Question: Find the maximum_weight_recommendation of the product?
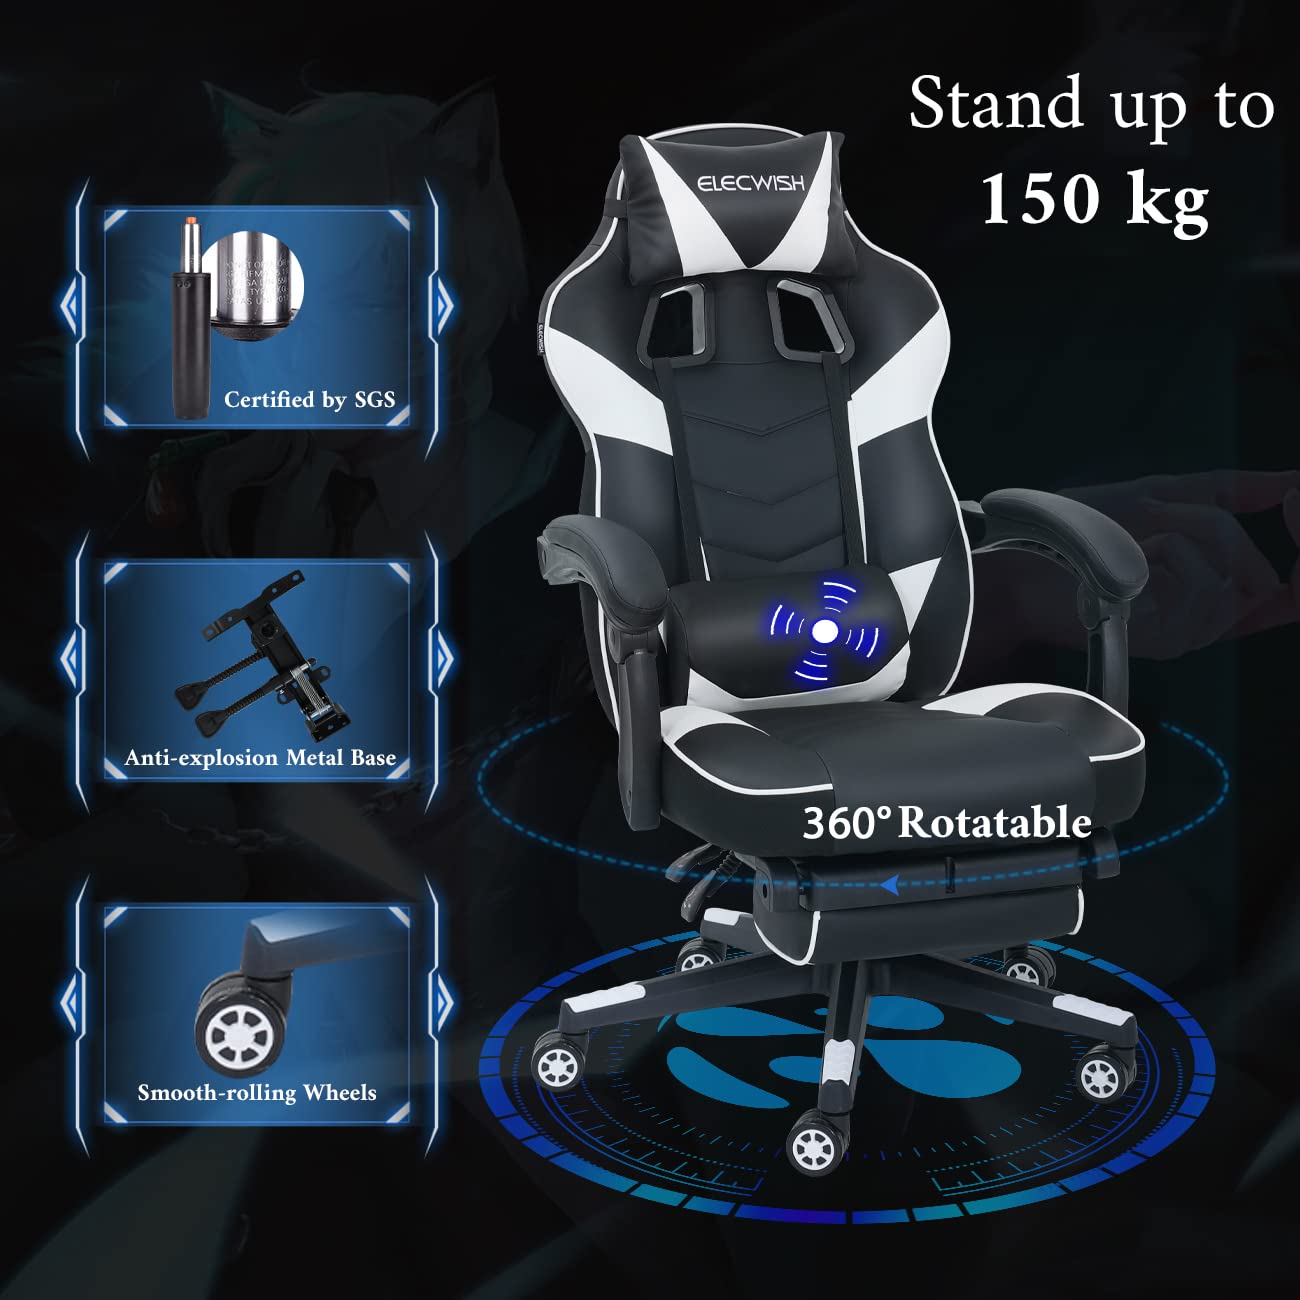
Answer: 150 kilogram